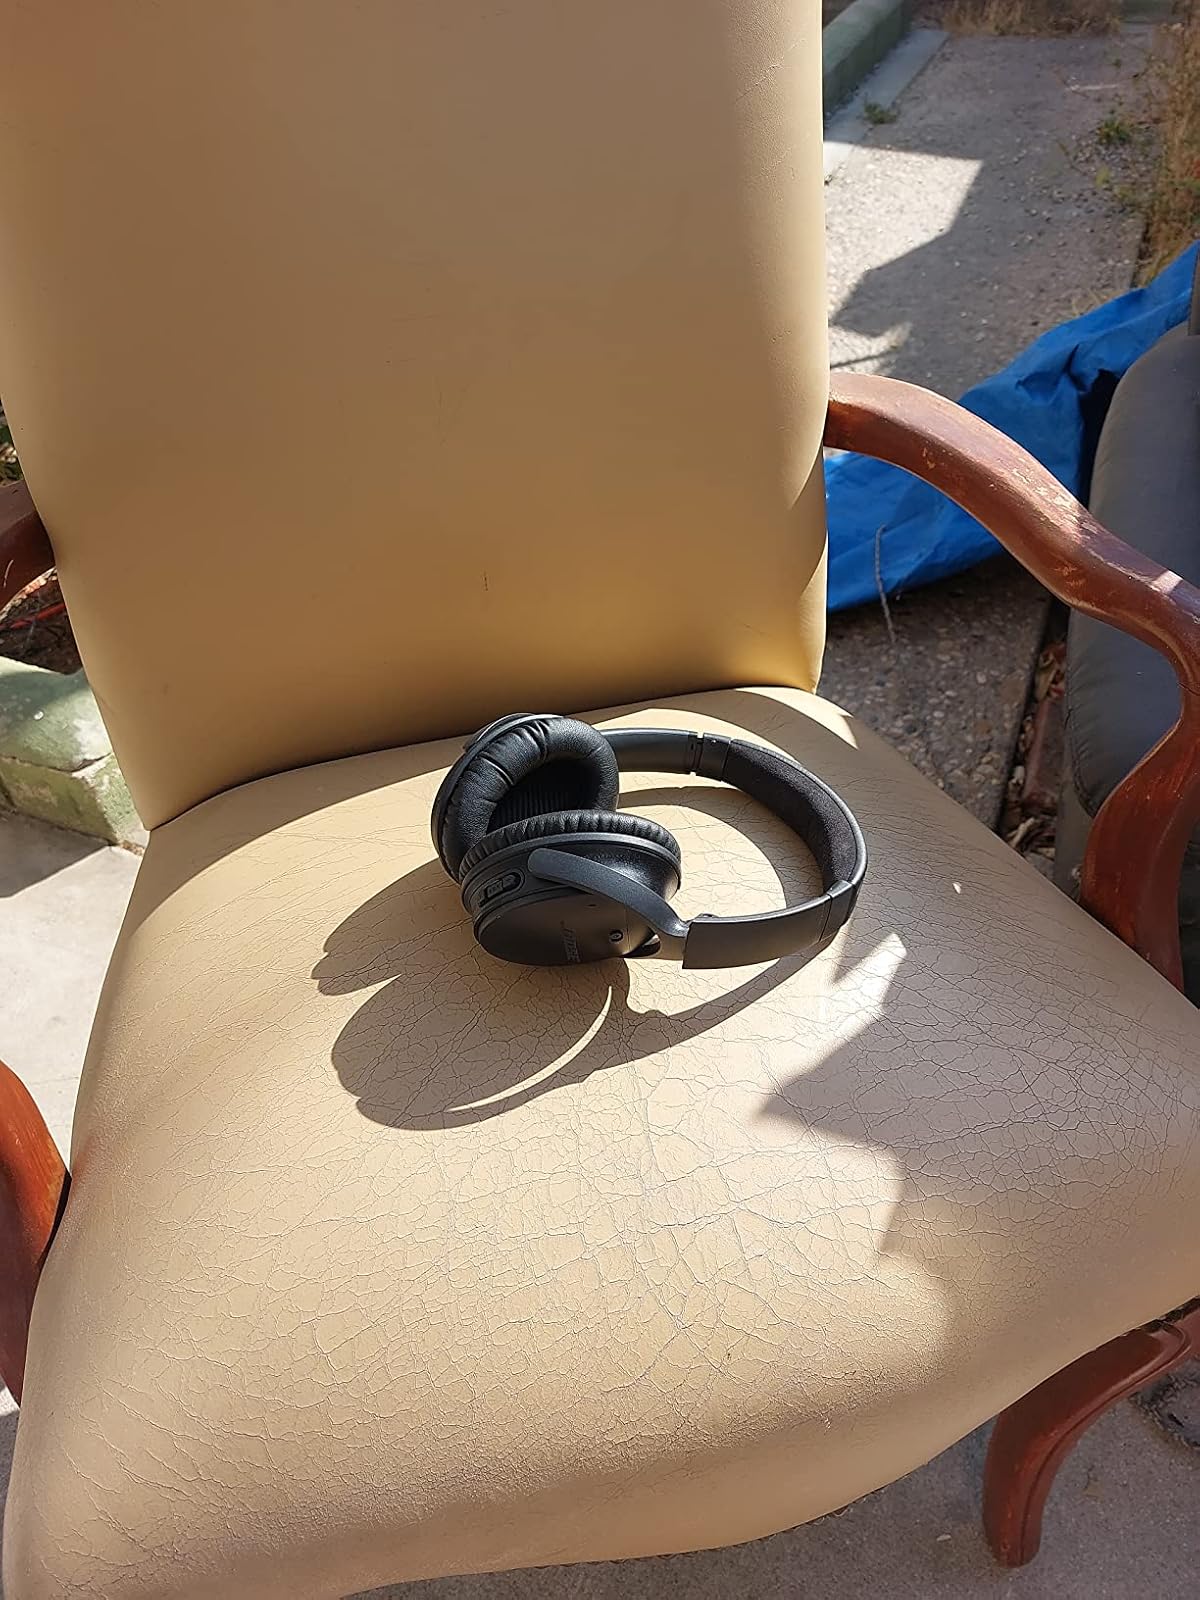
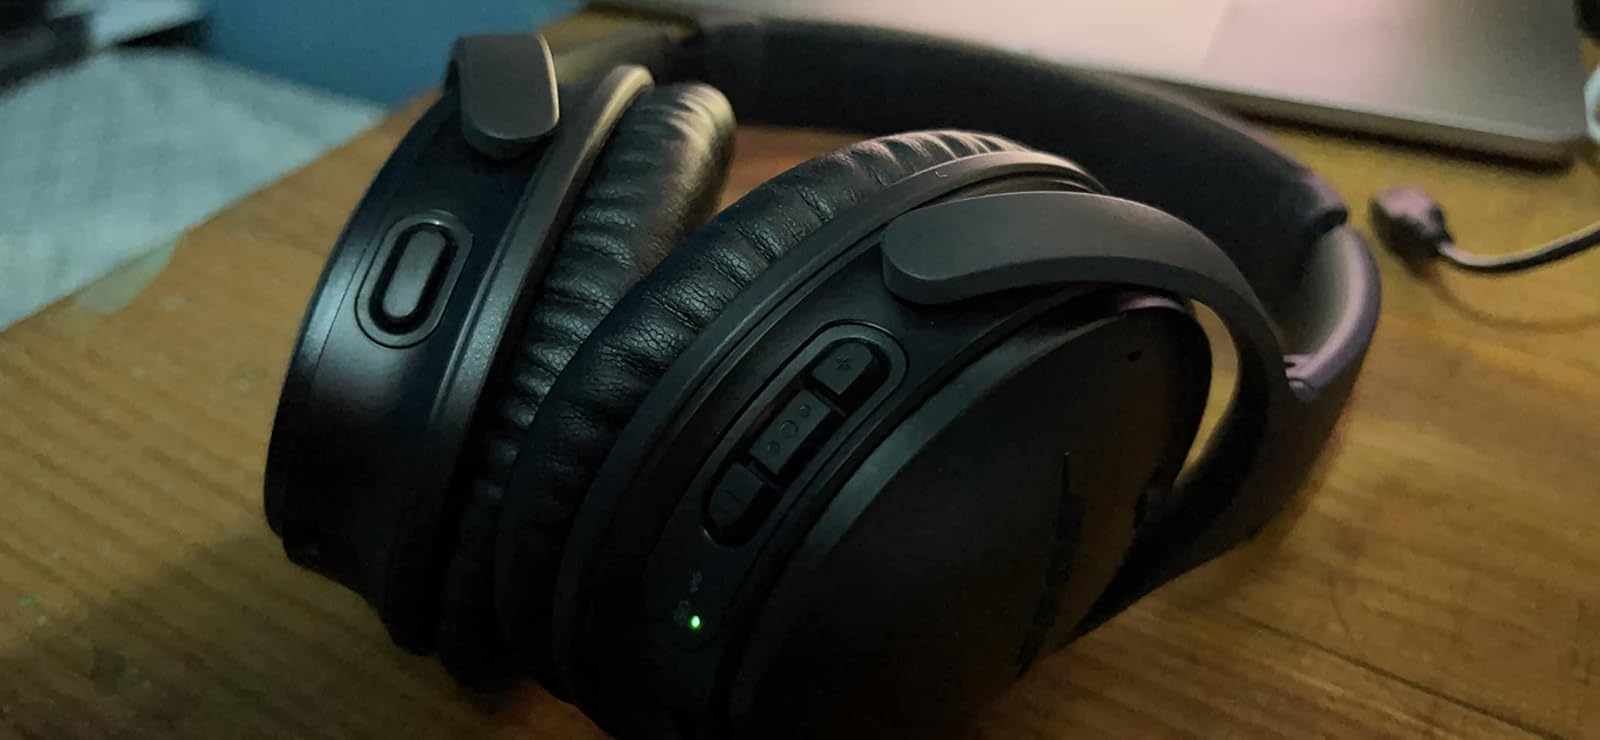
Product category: headphones
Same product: yes